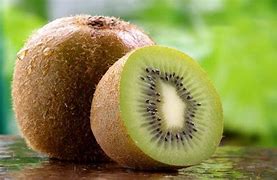
Label: Kiwi